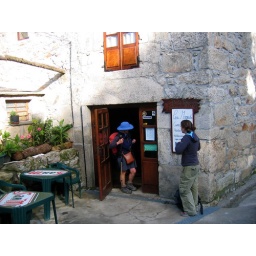
That's Jane in the blue hat (Hi Jane!)